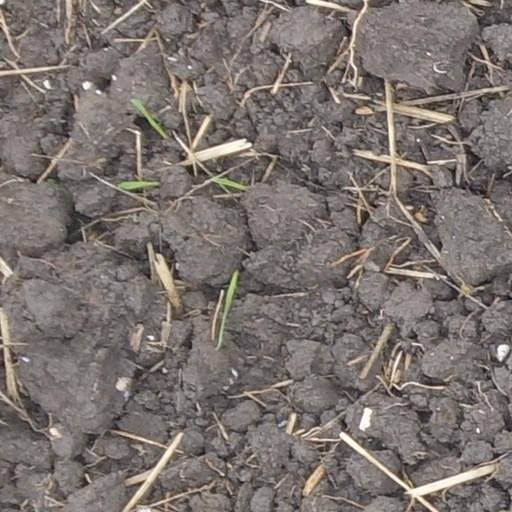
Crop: wheat